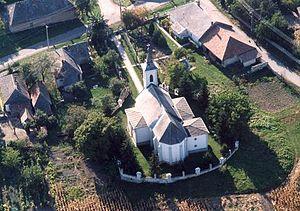
Mezőzombor est un village et une commune du comitat de Borsod-Abaúj-Zemplén en Hongrie.